Nicolson–Ross–Weir method

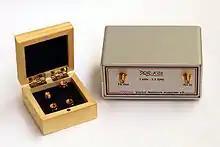
A vector network analyzer, which can be used to extract scattering parameters for Nicolson–Ross–Weir calculations

Nicolson–Ross–Weir method is a measurement technique for determination of complex permittivities and permeabilities of material samples for microwave frequencies. The method is based on insertion of a material sample with a known thickness inside a waveguide, such as a coaxial cable or a rectangular waveguide, after which the dispersion data is extracted from the resulting scattering parameters. The method is named after A. M. Nicolson and G. F. Ross, and W. B. Weir, who developed the approach in 1970 and 1974, respectively.